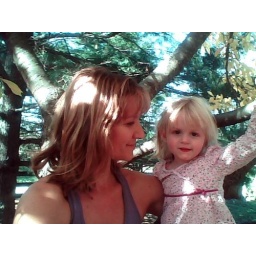
mom and girl in cherry tree